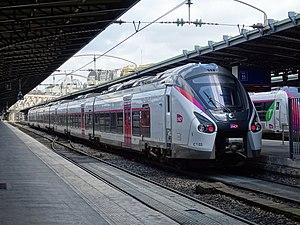
Coradia Liner en gare de Paris Est
Cette liste recense les parcs de matériels roulants utilisés par le réseau TER Grand Est.
La Société nationale des chemins de fer français est l'entreprise ferroviaire publique française, officiellement créée par convention entre l'État et les compagnies de chemin de fer préexistantes, en application du décret-loi du 31 août 1937. Elle est notamment présente dans les domaines du transport de voyageurs, du transport de marchandises et réalise la gestion, l'exploitation et la maintenance du réseau ferré national appartenant à l'État.